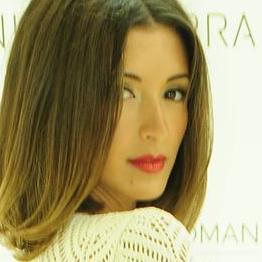
Age: 24